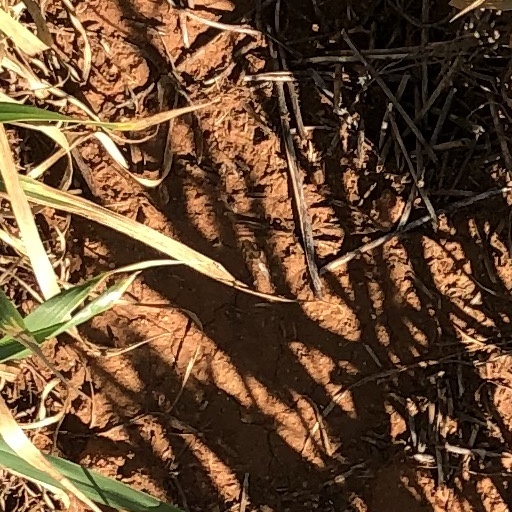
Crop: wheat